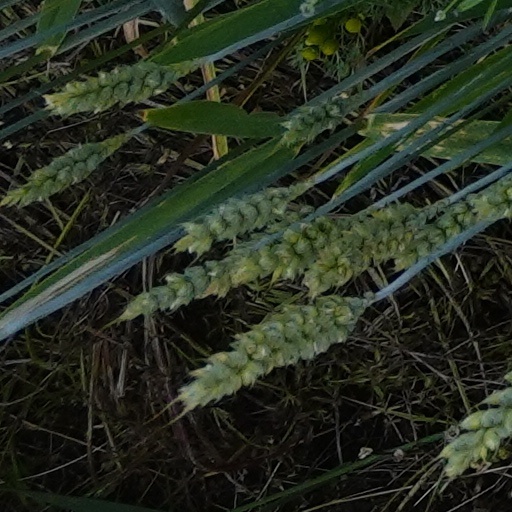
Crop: wheat